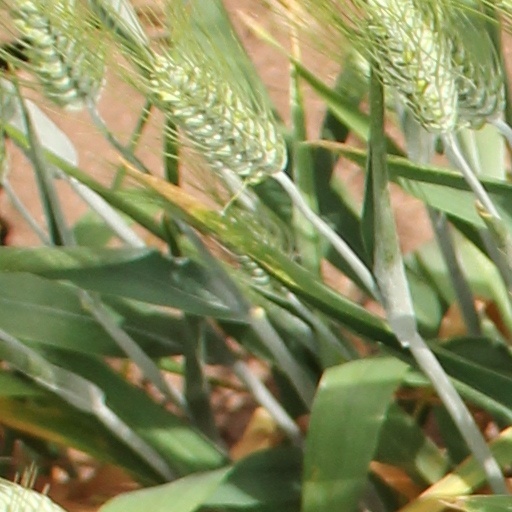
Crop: wheat